Small Faces

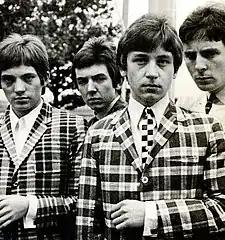
Small Faces in 1965 (left to right) Marriott, Lane, Jones and Winston

Lane and Marriott met in 1965, while Marriott was working at the J60 Music Bar in Manor Park, London. Lane came in with his father Stan to buy a bass guitar, struck up a conversation with Marriott, bought the bass and went back to Marriott's house after work to listen to records. They recruited friends Kenny Jones and Jimmy Winston who switched from guitar to the organ. They rapidly progressed from rehearsals at The Ruskin Arms public house (which was owned by Winston's parents) in Manor Park, London, to ramshackle pub gigs, to semi-professional club dates. The group chose the name, "Small Faces", because of the members' small physical stature and a "face" was somebody special; more than just a snappy dresser, he was someone in mod circles as a leader, someone to look up to. A face had the sharpest clothes, the best records, and always was seen with the prettiest girl on his arm.